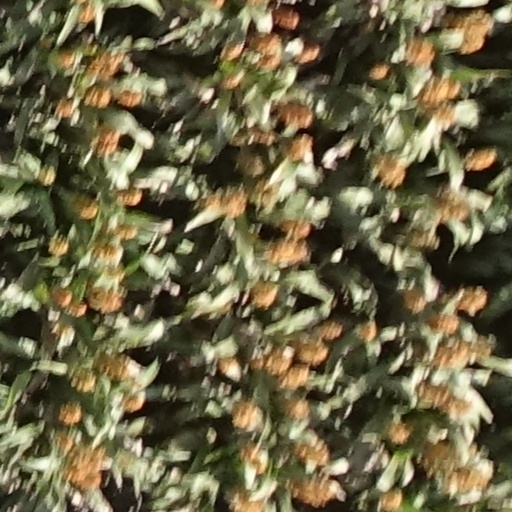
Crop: sorghum